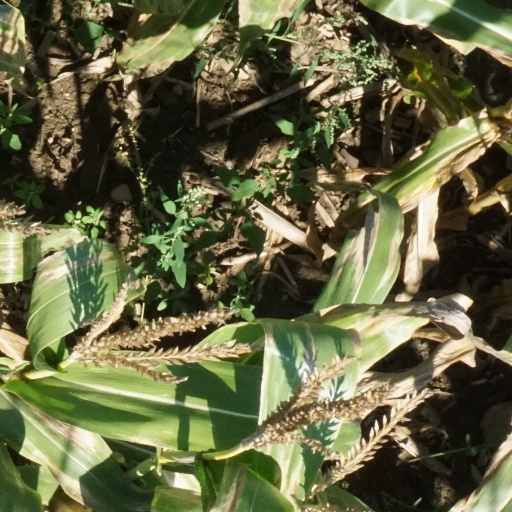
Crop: maize; corn